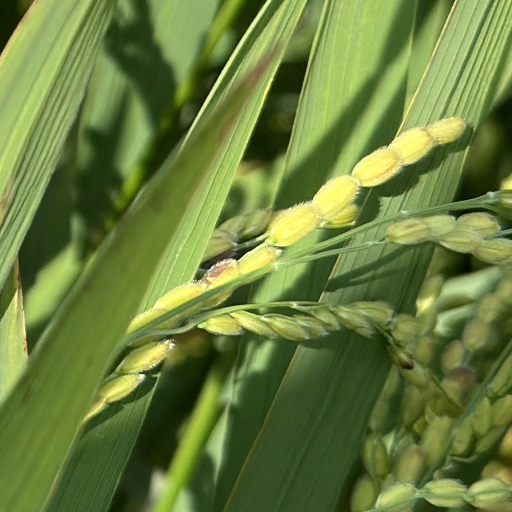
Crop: rice